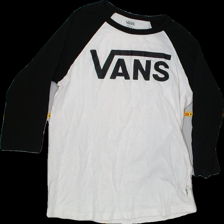
View: front
Type: Shirt
Category: Ladies
Brand: Vans
Colors: White, Black
Material: 100%cotton
Pattern: Logo print
Size: S
Trend: No trend
Stains: No
Price range: <50
Recommended usage: Reuse